Calabarzon

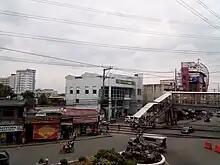
View of the City of Calamba, Laguna

Calabarzon has 22 cities (21 "component" cities and 1 "highly urbanized" city of Lucena) in total, making it the region with the most cities amongst the Luzon regions. Antipolo is the most populous city in the region, as well as the 6th most populous city of the whole Philippines, while Bacoor and San Pedro is the most densely populated cities in the whole region. A large section of Calabarzon is considered part of the Greater Manila Area; while Batangas City is the center of the Batangas metropolitan area. The region has a gross regional product of ₱1.65 trillion (at current prices), which accounts for 17% of the national GDP.